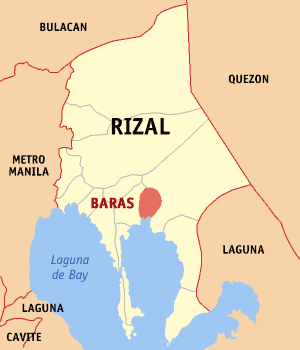
Baras est une municipalité de la province de Rizal, aux Philippines.